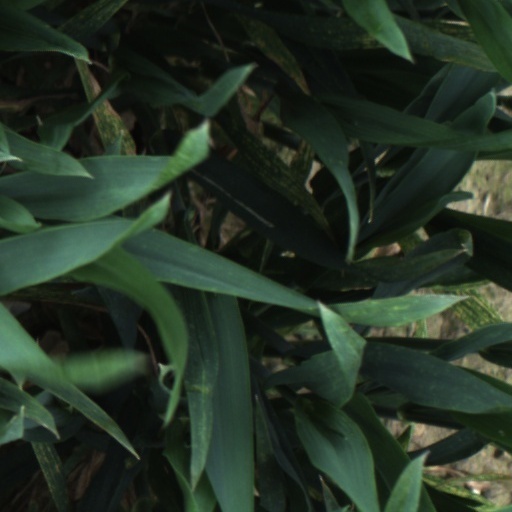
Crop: wheat